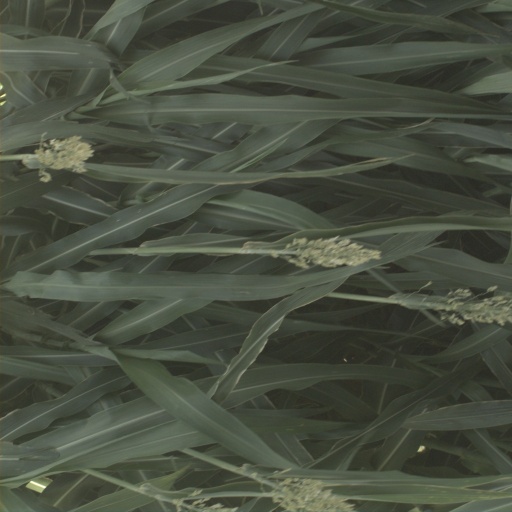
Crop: sorghum